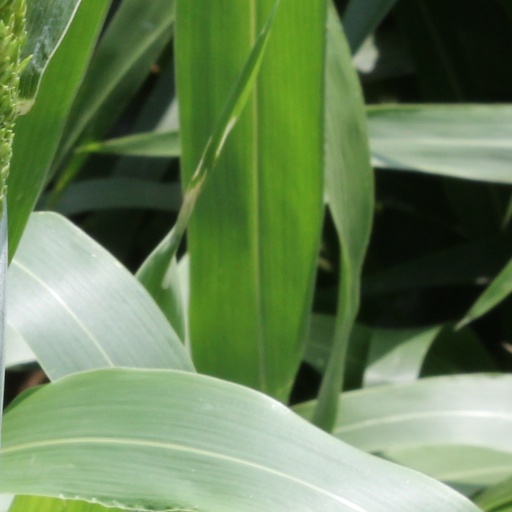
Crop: sorghum